Servicescape

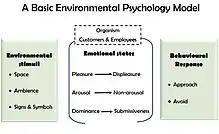
A simplified environmental psychology model

Environmental psychologists investigate the impact of spatial environments on behaviour. Emotional responses to environmental stimuli fall into three dimensions; pleasure, arousal and dominance. The individual's emotional state is thought to mediate the behavioural response, namely approach or avoidance behaviour towards the environment. Architects and designers can use insights from environmental psychology to design environments that promote desired emotional or behavioural outcomes.